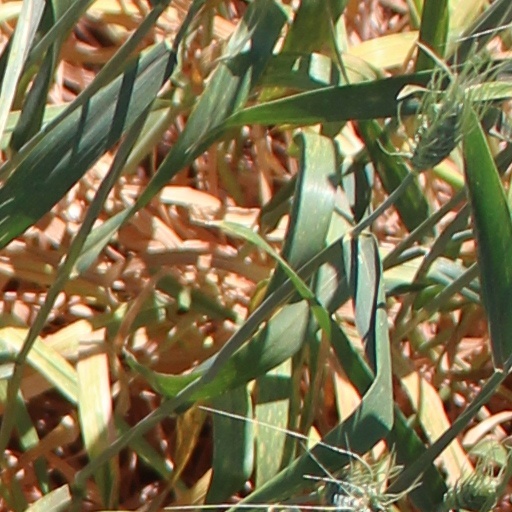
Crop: wheat